Francesco Laurana

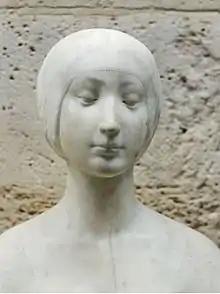
Bust from the Louvre showing the stylized oval face typical of Laurana

Francesco Laurana, also known as Francesco de la Vrana (c. 1430 – before 12 March 1502) was a Dalmatian sculptor and medallist. He is considered both a Croatian and an Italian sculptor. Though born in the territory of the Republic of Venice, he spent his mature career at the other end of Italy, moving between Naples and Sicily, and Urbino, and finally in southern France, where he died.